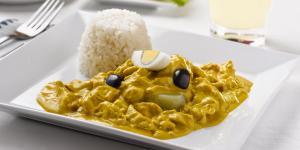
aji de atun